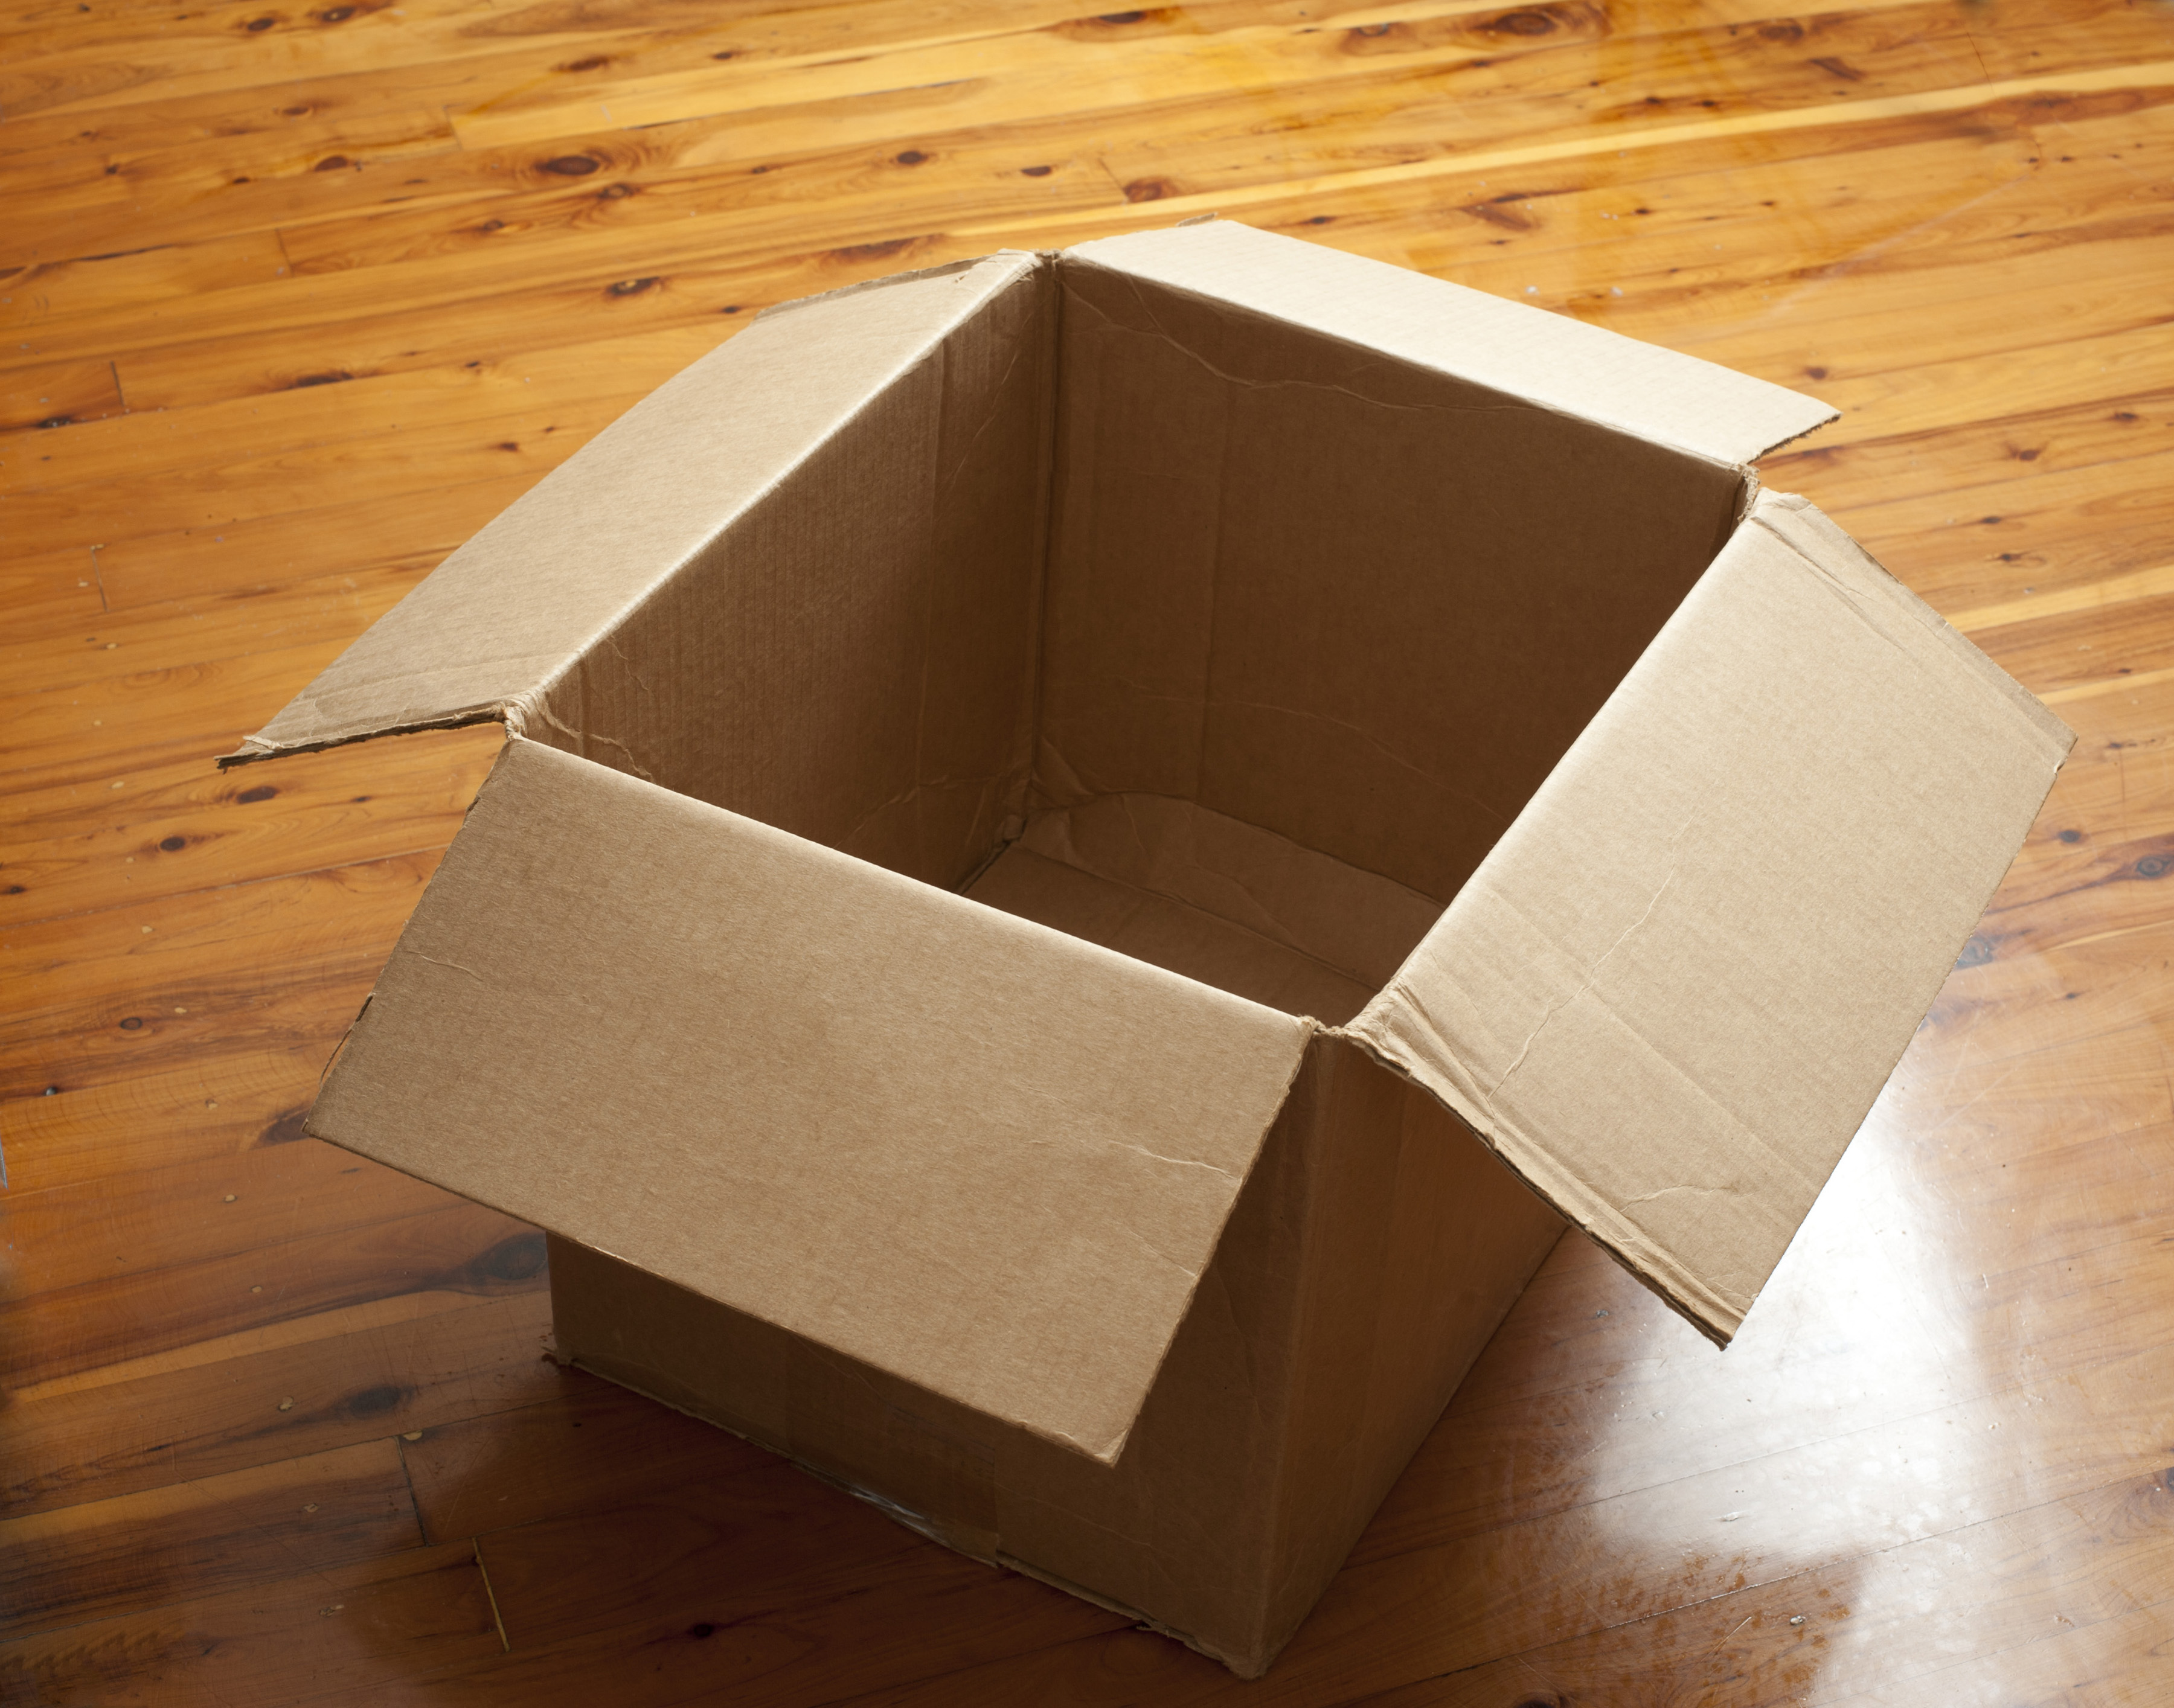
Label: cardboard